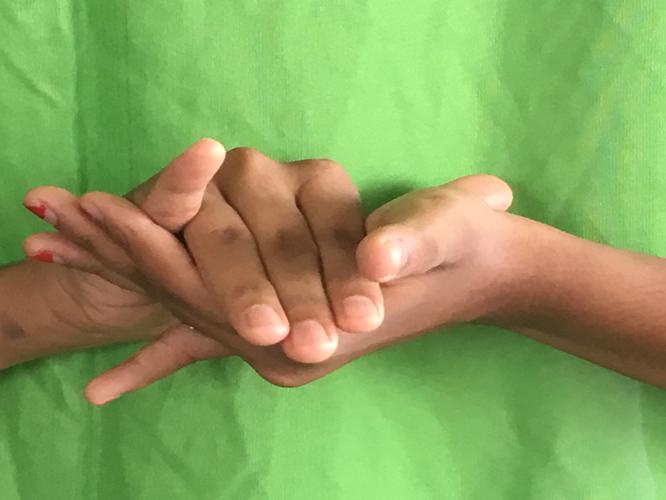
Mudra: Kurma
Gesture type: double_hand